Conejo Players Theatre

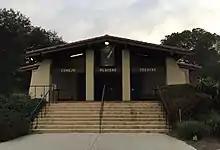
Conejo Players Theatre

Conejo Players Theatre is a performing arts theater in Thousand Oaks, California. Established in 1958, it is the oldest theater in the city -- as well as one of the oldest in Southern California. It hosts a full season of Mainstage shows each year, including musicals and plays -- plus special events, workshops, improv comedy performances, holiday shows, and a long-running children's theatre program taught by theater professionals. The theater was housed in an old barn building for several years, but constructed a new theater after donations from Janss Corporation in 1963. The 185-seat theater is located on S. Moorpark Road.